Accra Metropolitan Assembly

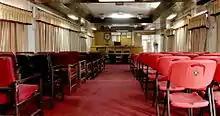
Assembly Hall of Accra Metropolitan Assembly

The Accra Metropolitan Assembly has (18) Statutory Departments; some of which are state entities decentralized and incorporated into the Local Assembly structure. Some of these Departments oversee other functional units.